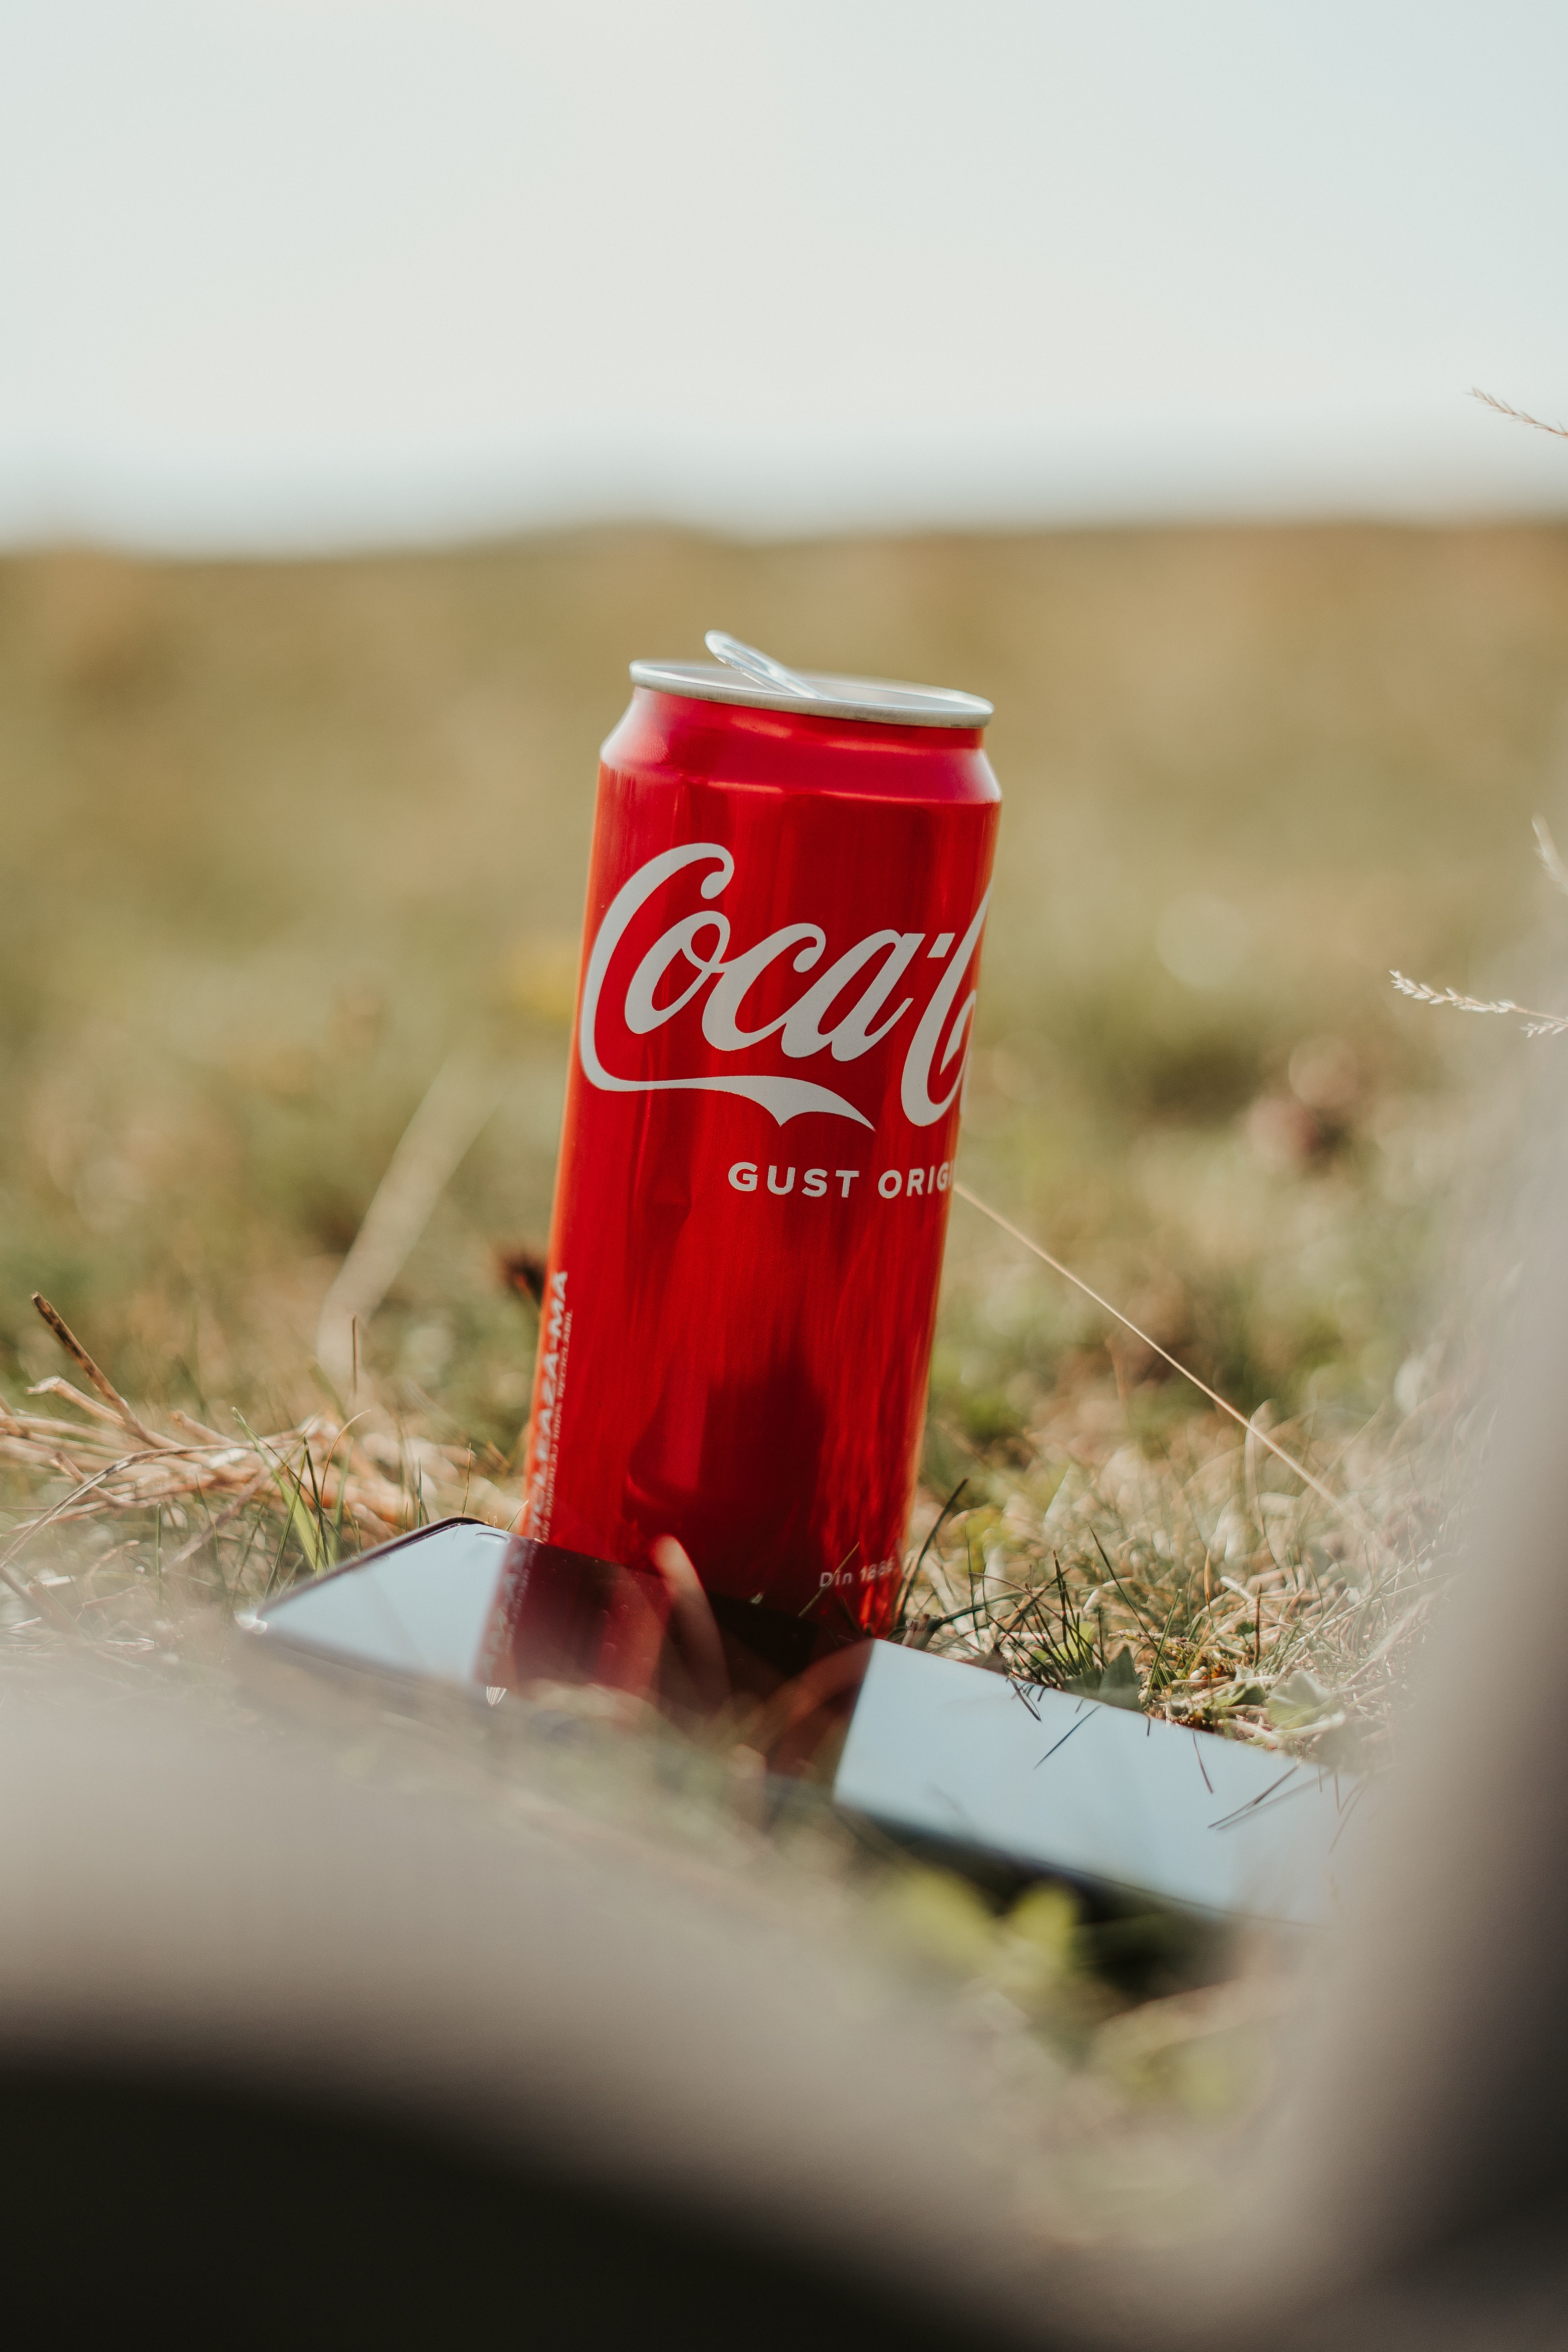
drink, food, sky, aluminum can, beverage can, plant, tin can, tin, soft drink, carbonated soft drinks, non alcoholic beverage, cola, Tints and shades, grass, tree, drinkware, road, coca cola, logo, carmine, landscape, liquid, advertising, font, still life photography, carbonated water